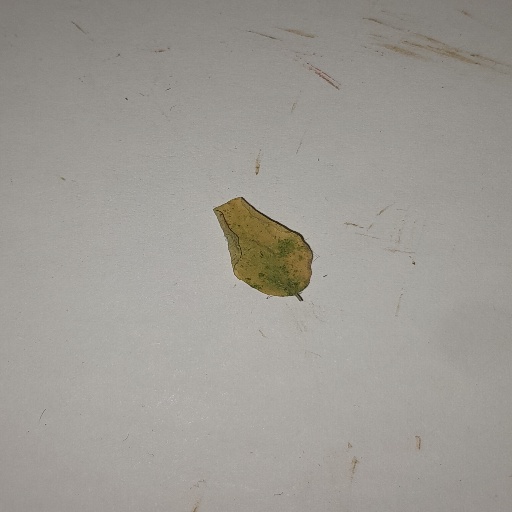
Species: Sojina
Leaf condition: Yellow Leaf